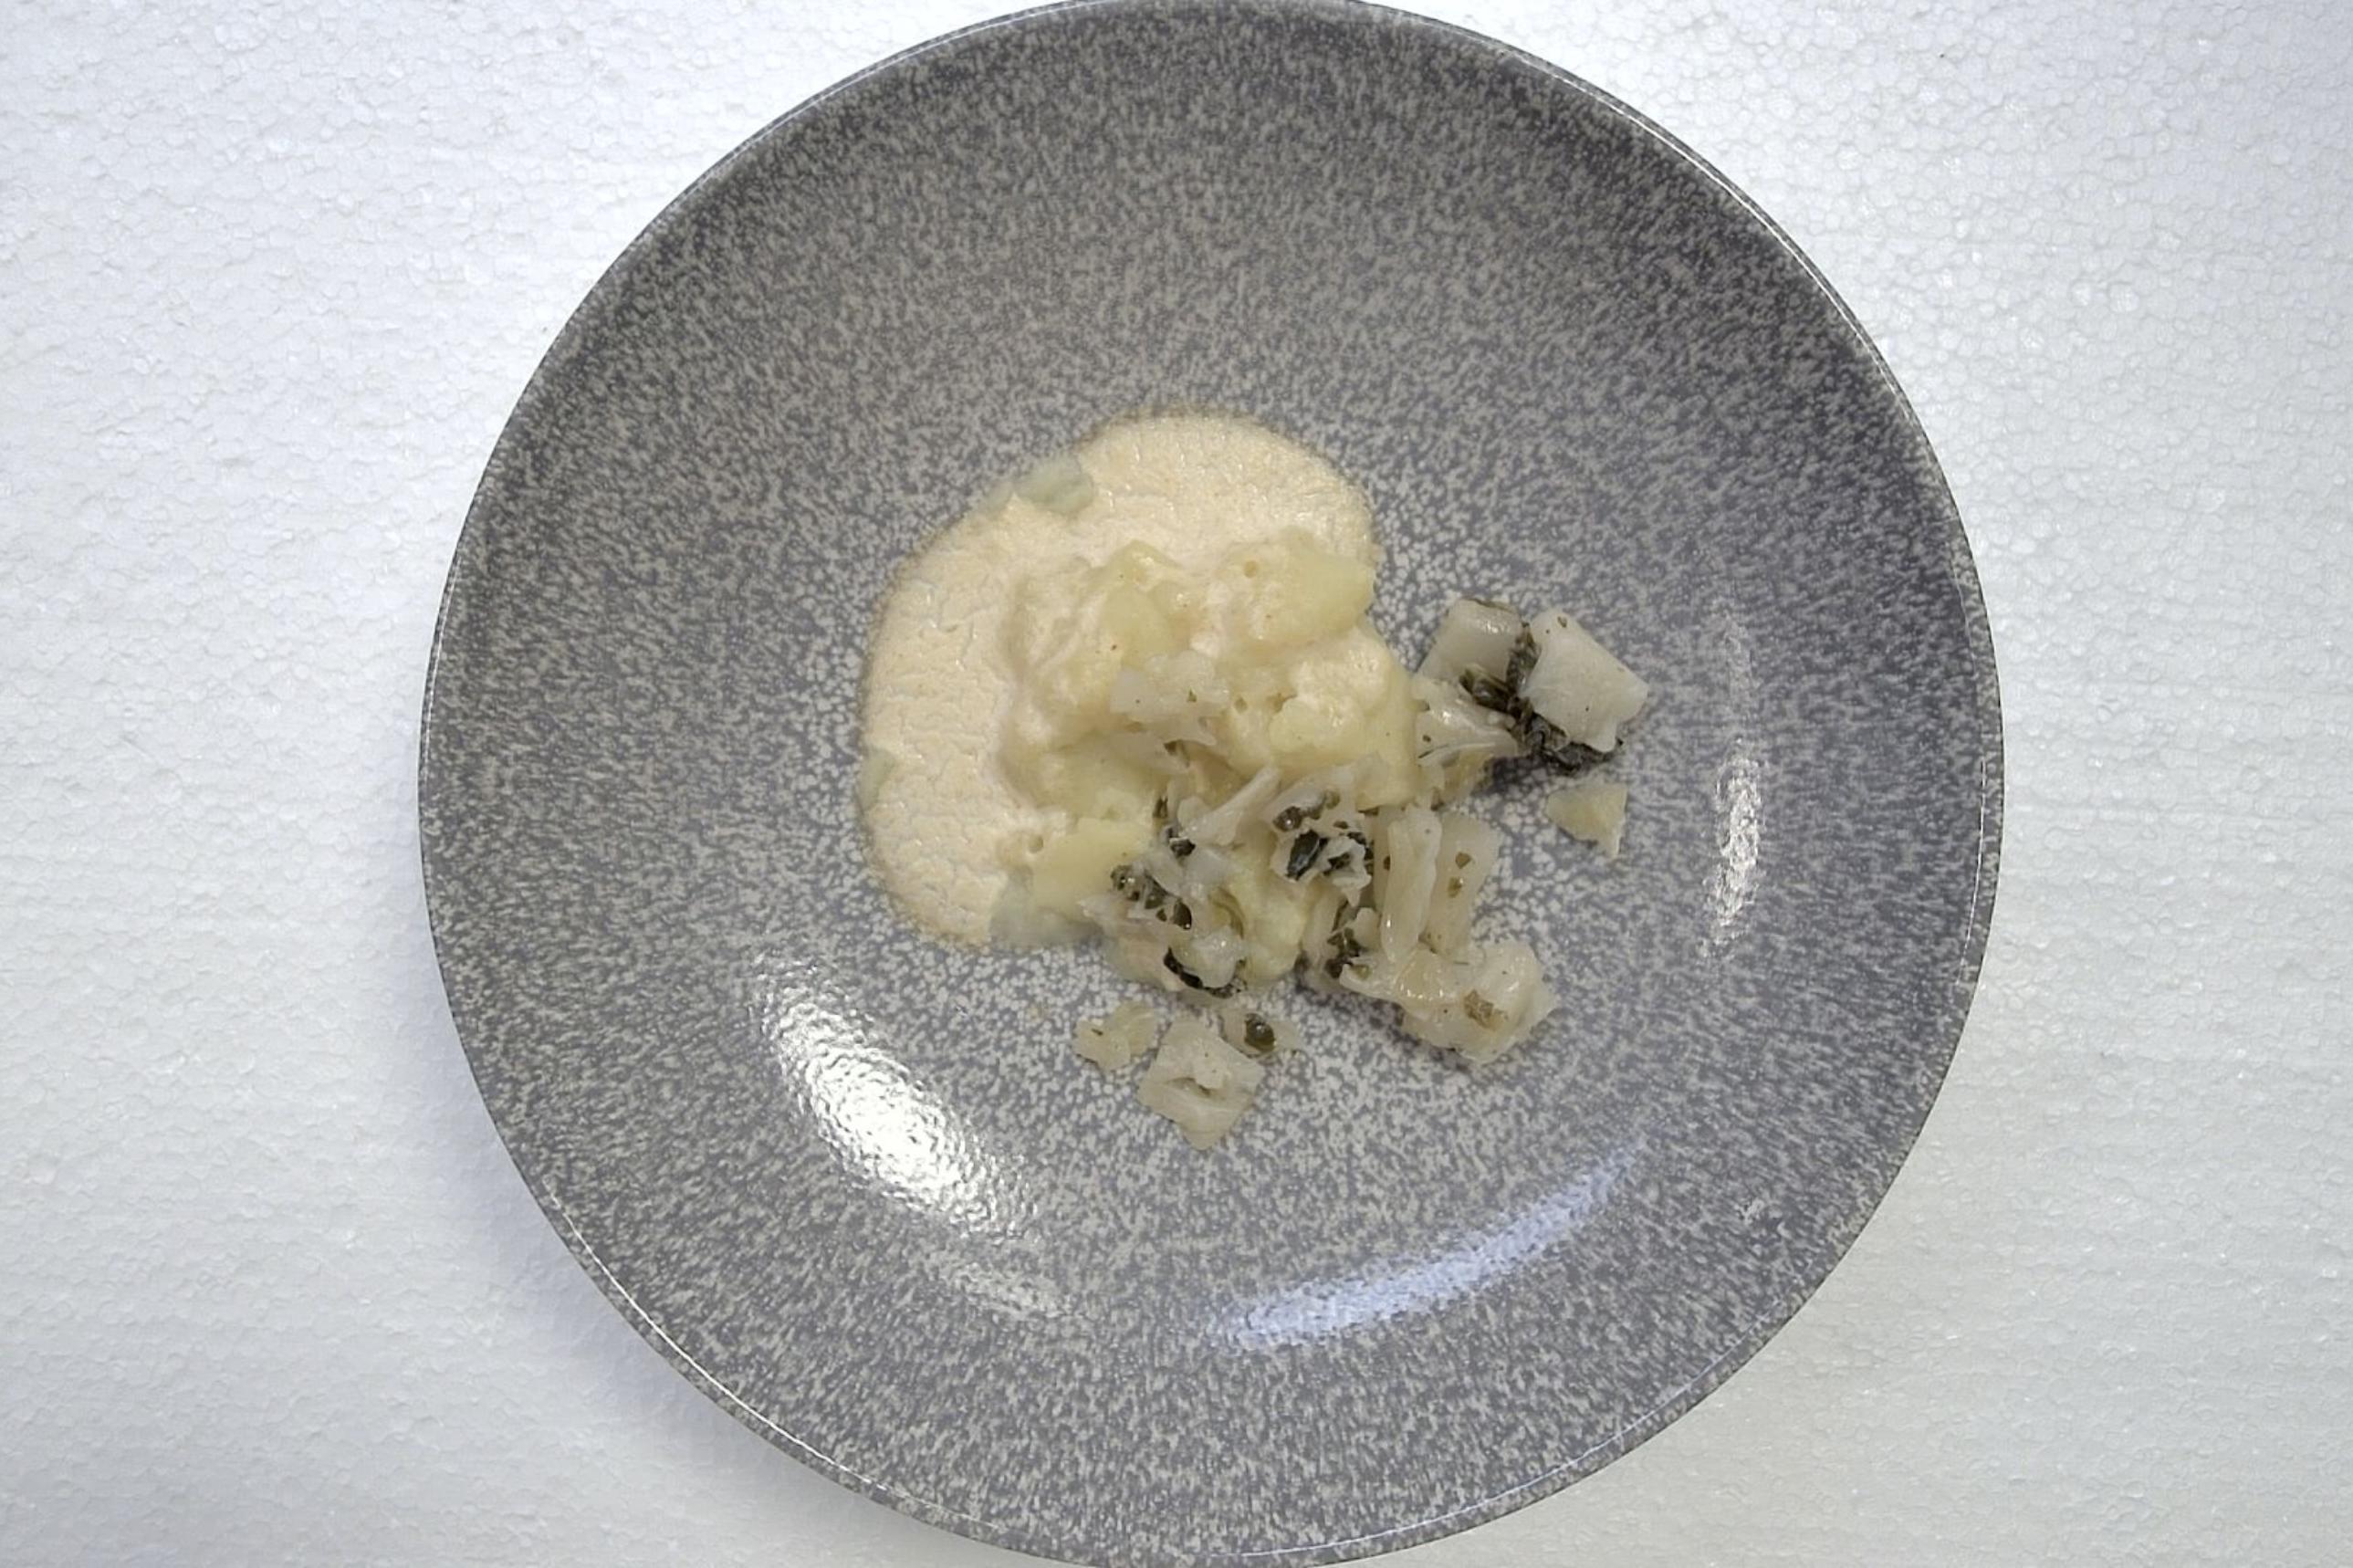
Dish: Pfanne mit Kartoffelpüree , Fleischbällchen gebrüht und Wirsing Zwiebel in Helle Sauce
Portion size: Normale Portion
Ingredients: mashed-potatoes, savoy-cabbage, onion, light-sauce-or-white-sauce, poached-meatballs
Weight as served: 350 g
Energy as served: 383.76 kcal (1.603,440 kJ)
Fat: 22.84 g (saturated: 7.97 g)
Carbohydrates: 28.33 g (sugar: 5 g)
Protein: 14.74 g
Salt: 3.41 g
Weight after return: 0 g
Energy after return: 0 kcal